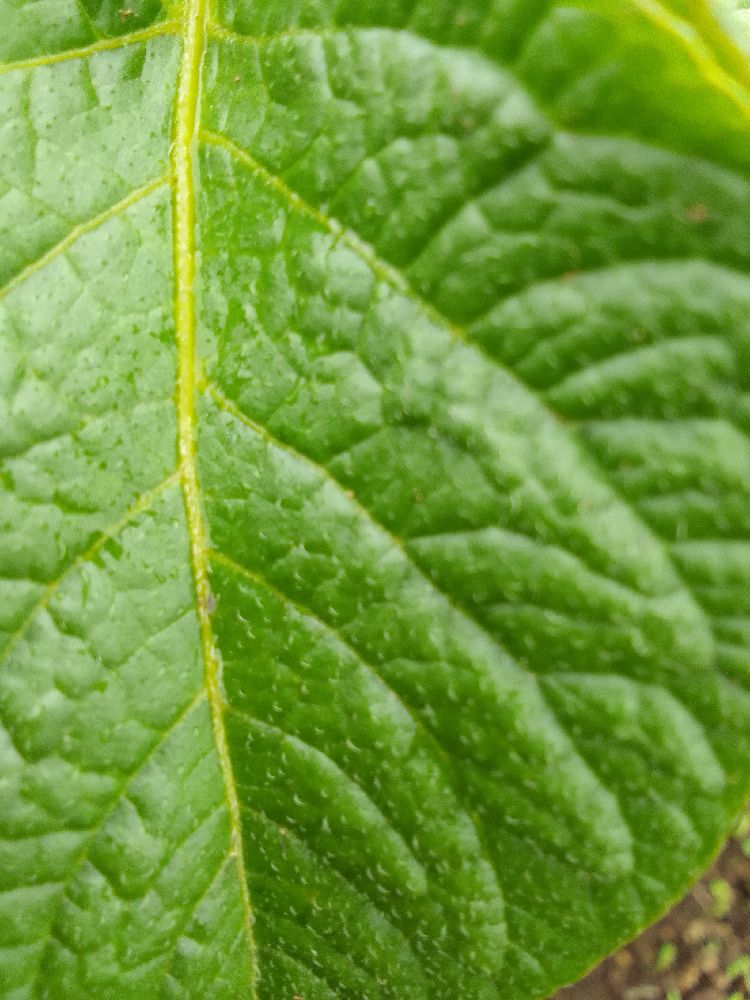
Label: Healthy